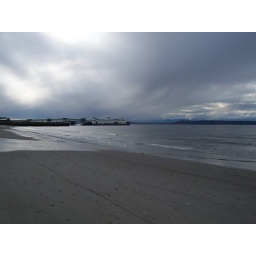
My house in Seattle was right on the water in Edmonds. Here is a view of the Kingston/Edmonds Ferry on the Puget Sound